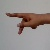
The image shows a hand gesture representing the letter 'P' in Indian Sign Language.